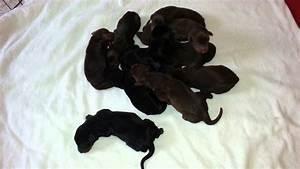
dog